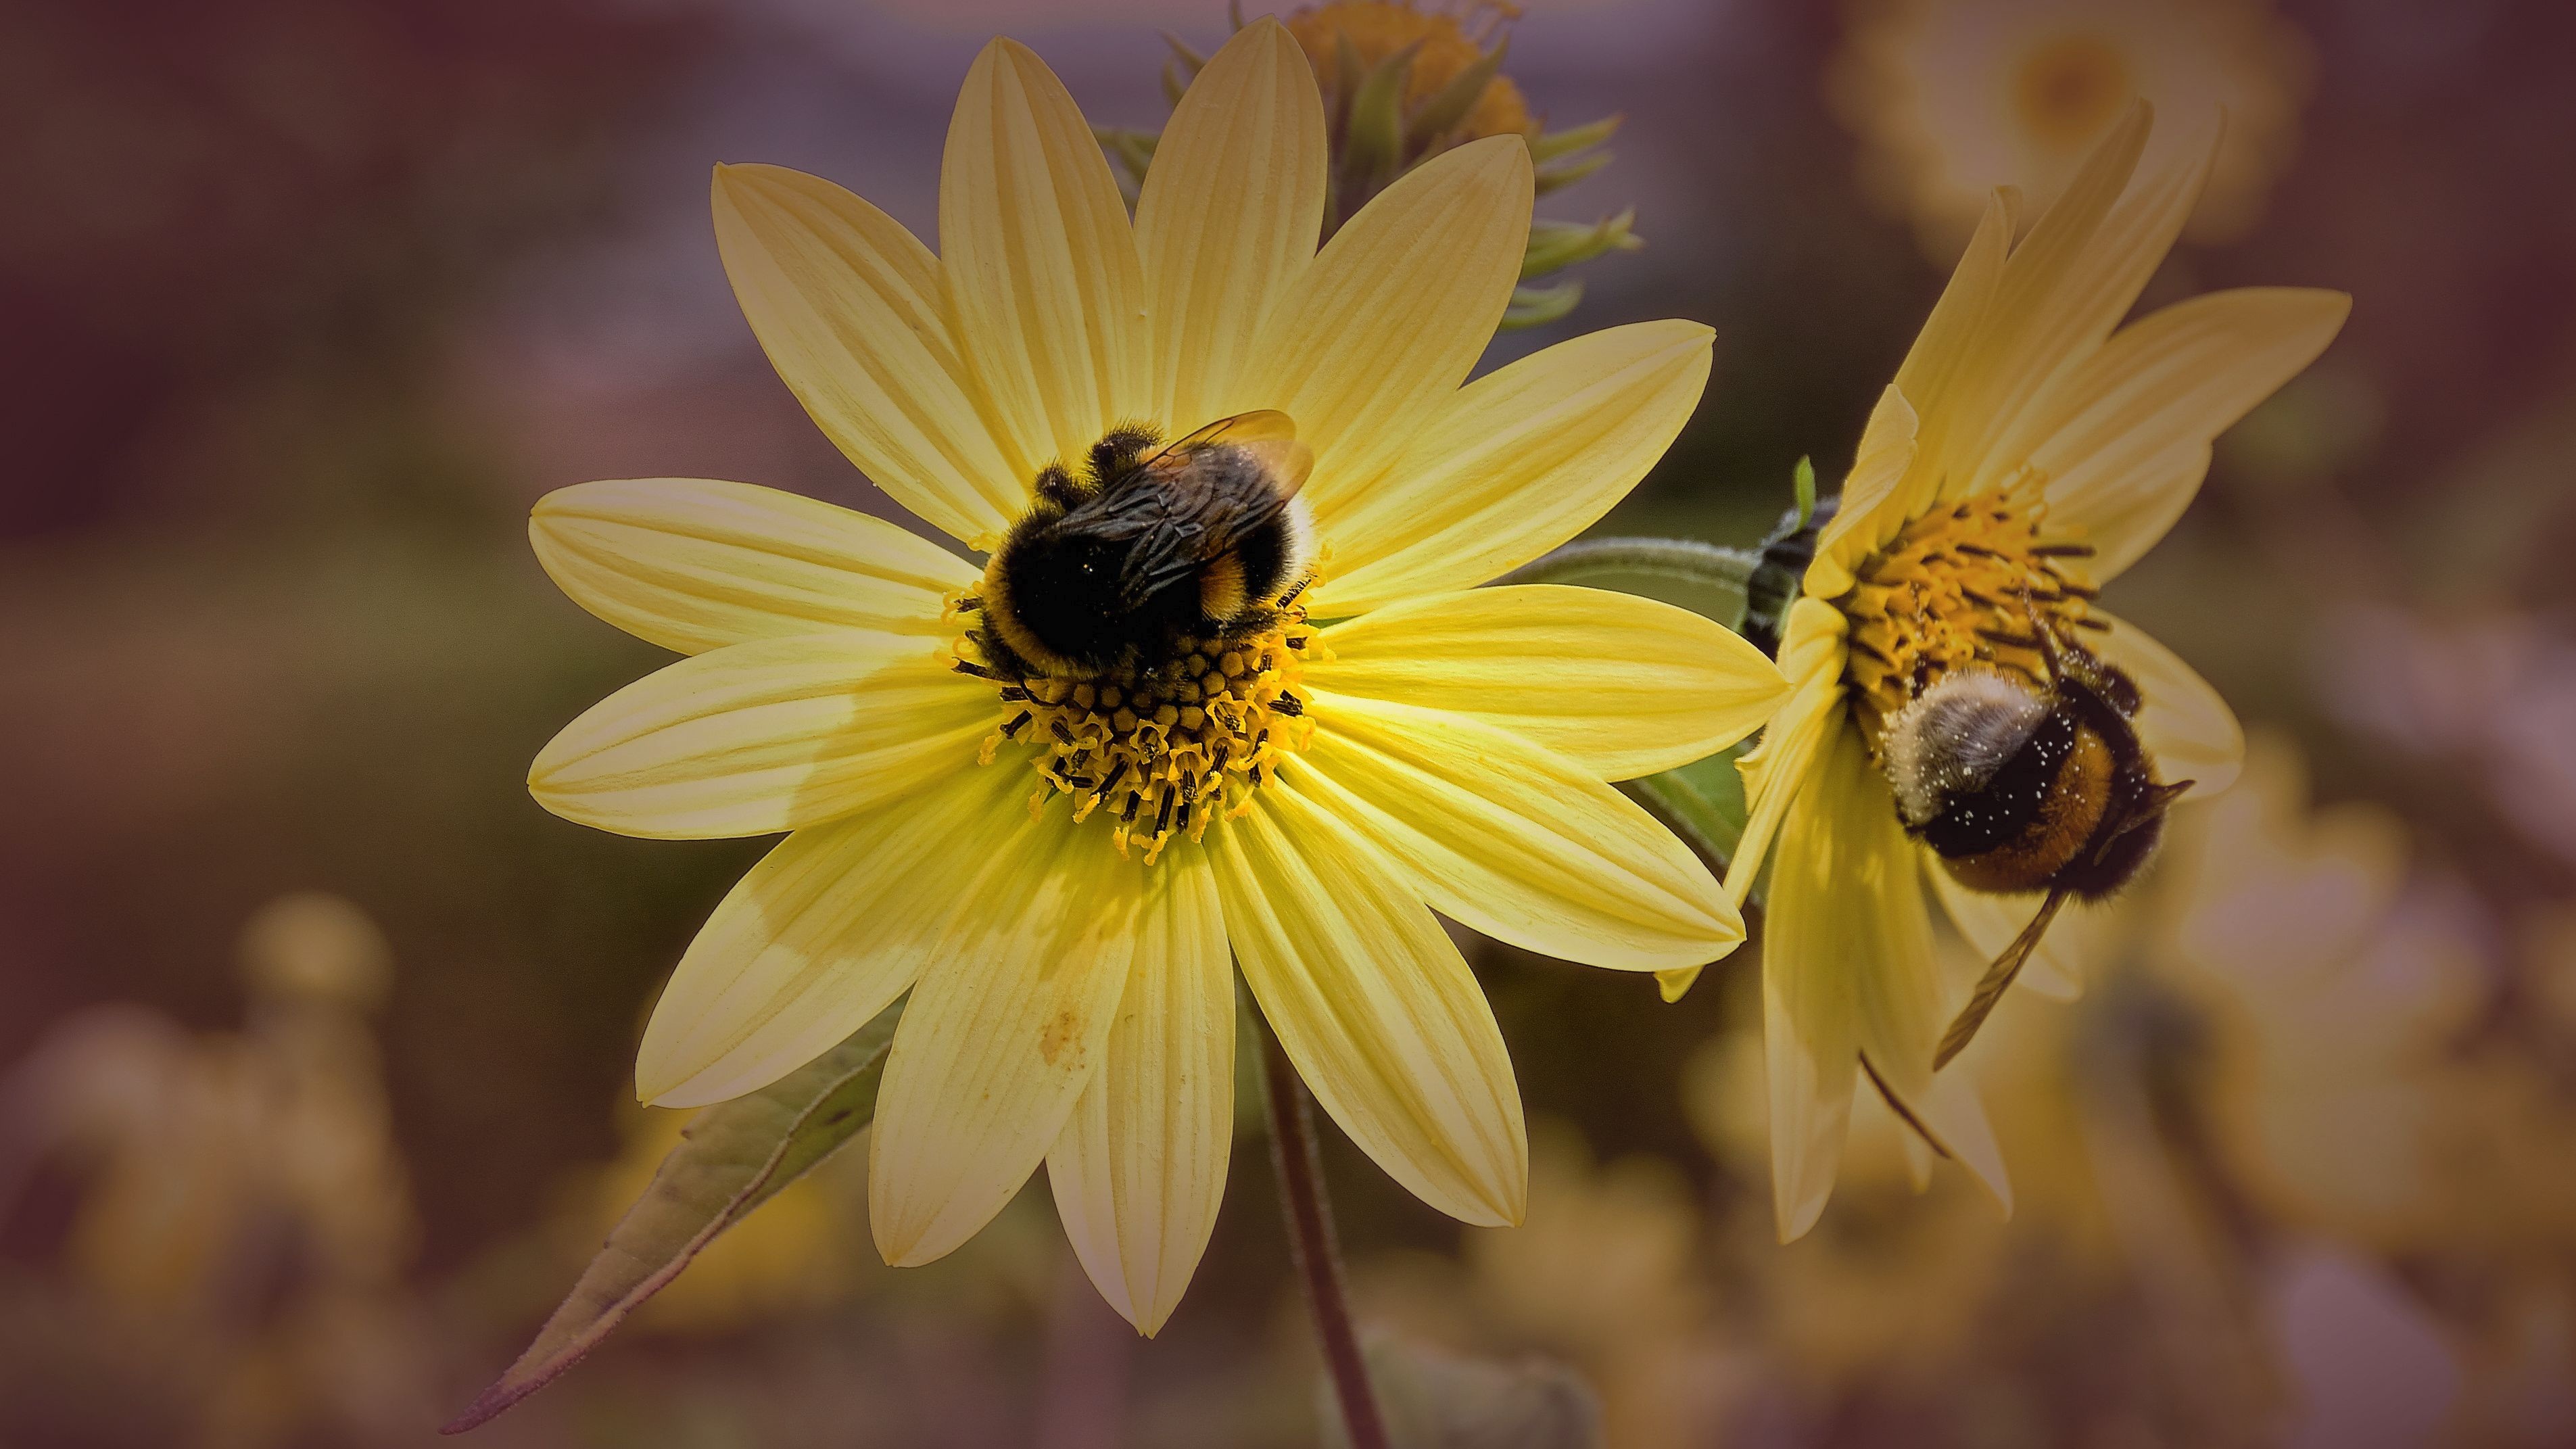
nature, blossom, plant, photography, flower, petal, bloom, pollen, insect, botany, yellow, close, flora, fauna, invertebrate, wildflower, close up, violet, bee, nectar, bees, macro photography, flowering plant, honey bee, daisy family, filter effect, pollinator, plant stem, land plant, membrane winged insect